The Jim Backus Show

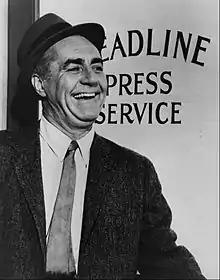
Jim Backus as Mike O'Toole.

The Jim Backus Show is a 39-episode American television sitcom that aired in broadcast syndication in 1960 and 1961. The series was also known as "Hot Off the Wire".